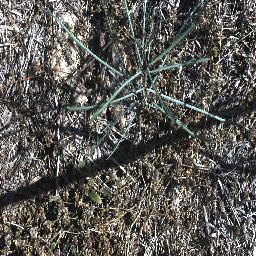
Label: parkinsonia